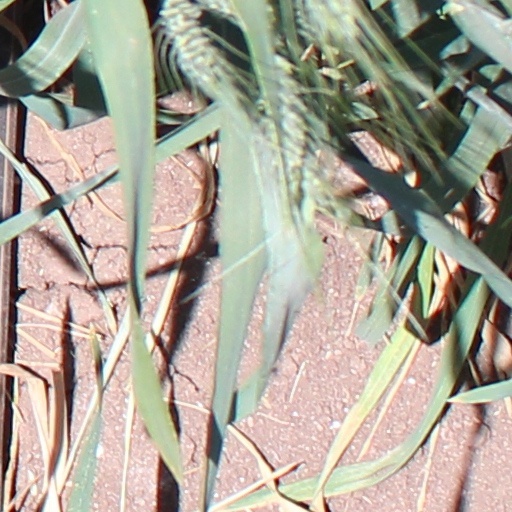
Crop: wheat